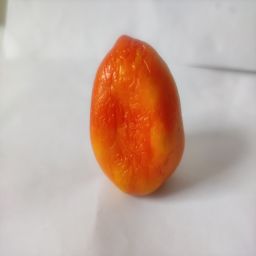
Crop: Tomato
Quality: Old